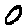
Label: 0